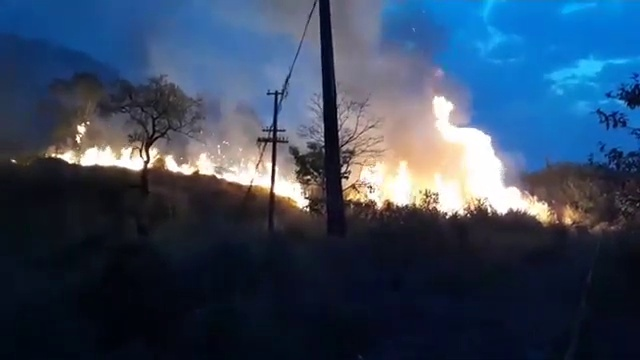
Fire: yes
Smoke: yes